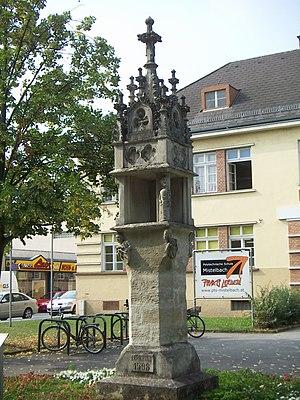
Mistelbach est une ville autrichienne d’un peu plus de 11 000 habitants située dans le district de Mistelbach, dans le Weinviertel, en Basse-Autriche.